Cannock Chase murders

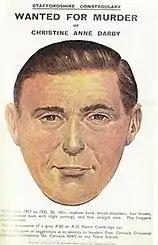
The facial composite of Morris distributed nationwide in 1967. Several officers who interviewed Morris observed his likeness to this identikit.

On the afternoon of 12 January 1966, the body of Diana Tift was found by a man hunting rabbits. She lay half-concealed in undergrowth aside a water-logged ditch at Mansty Gulley on Cannock Chase in Staffordshire, between the villages of Penkridge and Littleton. This location was a seldom-used farm track just half a mile from the A34. A post-mortem revealed the child had been raped, then suffocated with the pixie hood of her anorak as her murderer had pressed upon her nose and mouth.